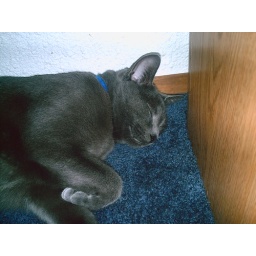
snoopy under the computer desk